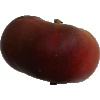
Label: Nectarine Flat 1